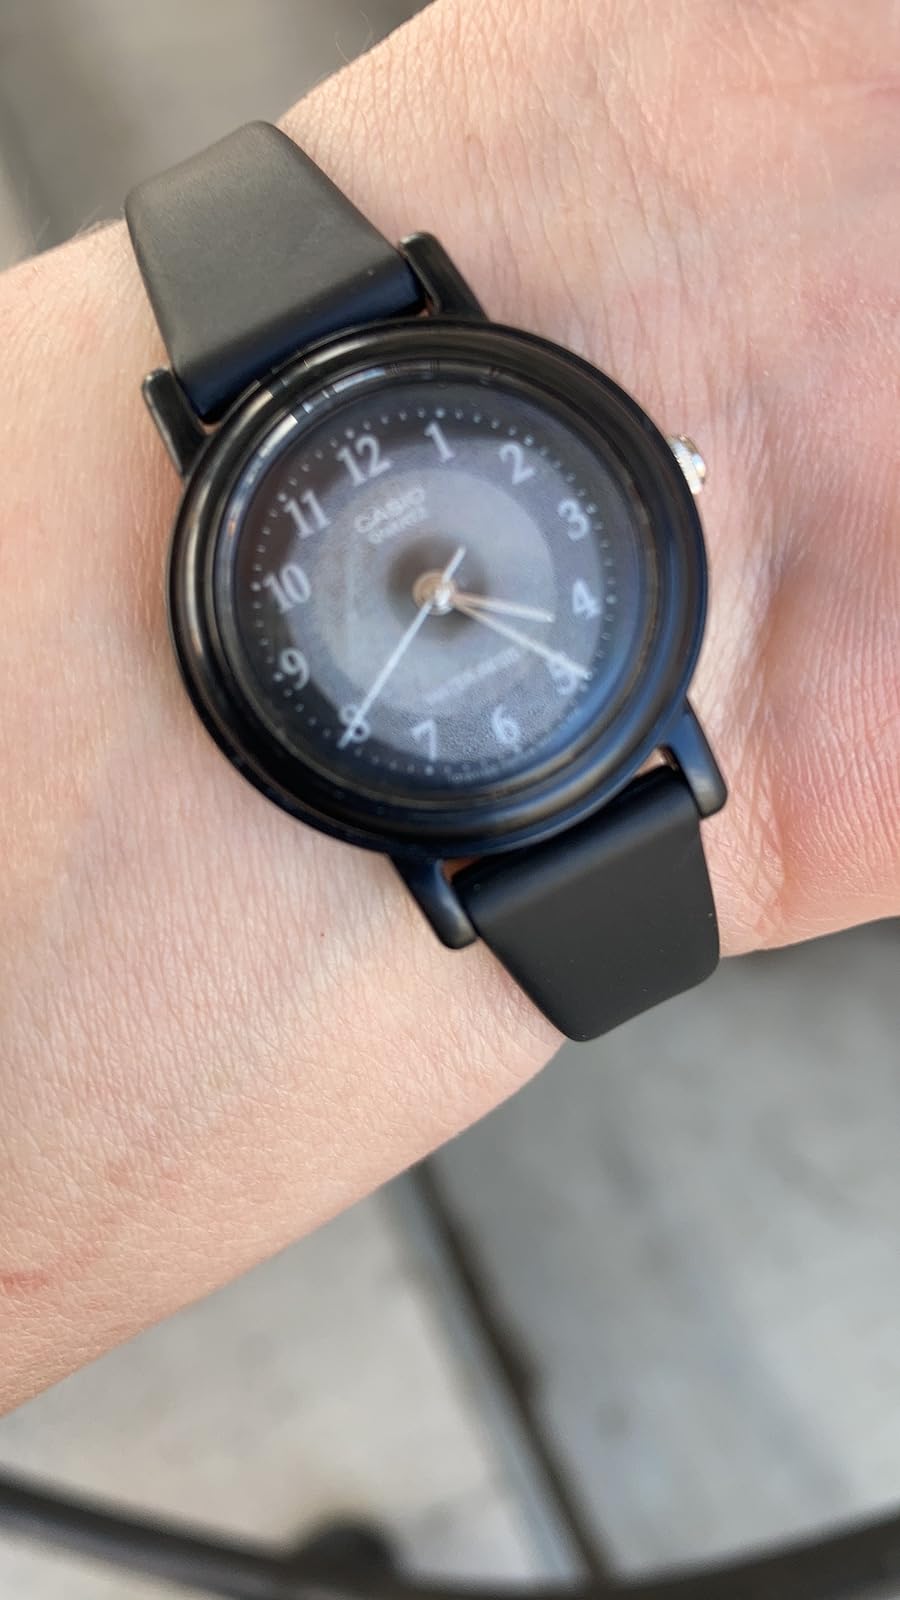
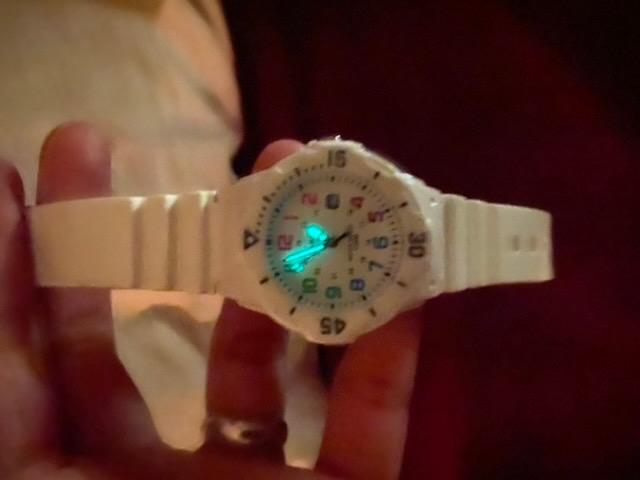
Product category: accessories_watch
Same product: no